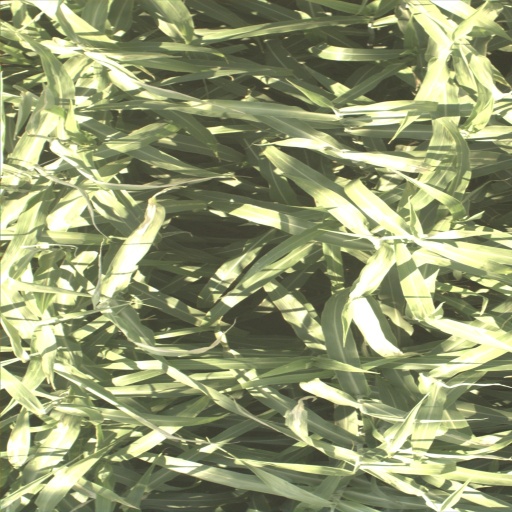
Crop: sorghum